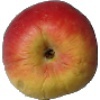
Label: red_yellow_apple